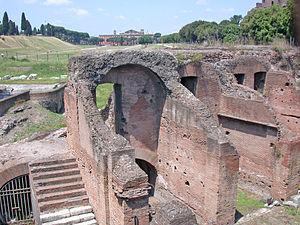
Le Cirque Maxime, en latin « Circus Maximus », est le plus vaste et le plus ancien hippodrome de Rome. Considérant l'importance de ses dimensions et la richesse de son histoire par rapport à la douzaine de cirques de Rome, il est souvent appelé simplement « Circus » par les auteurs antiques. Plus grand édifice public de la Rome antique, il est principalement dédié aux courses de chars mais il peut également être utilisé pour d'autres types de spectacle ou lors des processions triomphales, surtout à partir du règne de Trajan.